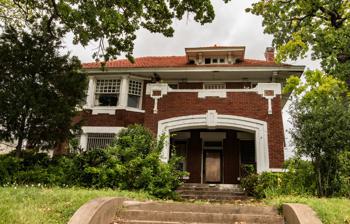
Building: Levi–Moses House
Country: United States of America
Year built: 1915
Historic building in Dallas, Texas, U.S. United States historic place Levi–Moses House U.S. National Register of Historic Places Location 2433 Martin Luther King Jr. Blvd., Dallas, Texas, U.S. Coordinates 32°45′56″N 96°46′20″W / 32.76556°N 96.77222°W / 32.76556; -96.77222 ( Levi--Moses House ) Area less than one acre Built 1915 ( 1915 ) Architect H.A. Overbeck Architectural style Renaissance MPS East and South Dallas MPS NRHP reference No. 95000316 Added to NRHP March 23, 1995 Levi–Moses House is a historic residential building in Dallas, Texas, U.S.. It was designed by architect H. A. Overbeck with elements of Italianate , Renaissance revival , and Prairie School styles. It is one of the few residences of the Edgewood Addition (1912) that is surviving on Martin Luther King, Jr. Boulevard (formerly Forest Avenue), the principal streetcar route across the South Dallas neighborhood. The Edgewood Addition was home to many prominent Jewish families who built their homes near Temple Emanu-El (which is no longer existing in that location). The original owner of the house was Charles G. Levi and then his son-in-law Jacob Moses who succeeded him. It has been listed on the National Register of Historic Places since 1995, for the architecture. It is also known as Phase IV--East Dallas DAL/DA 16 . See also History of the Jews in Dallas National Register of Historic Places in Dallas County, Texas Levi–Topletz House , located nearby and also NRHP-listed References Wikimedia Commons has media related to Levi-Moses House .